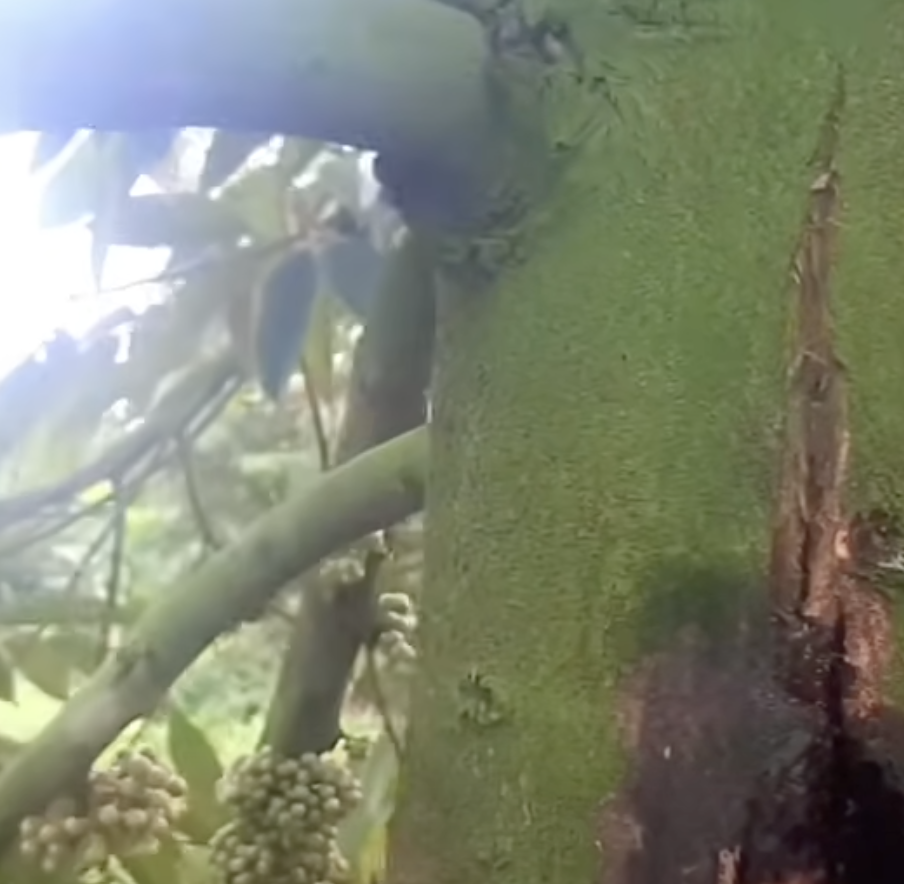
Label: stem_cracking_ gummosis